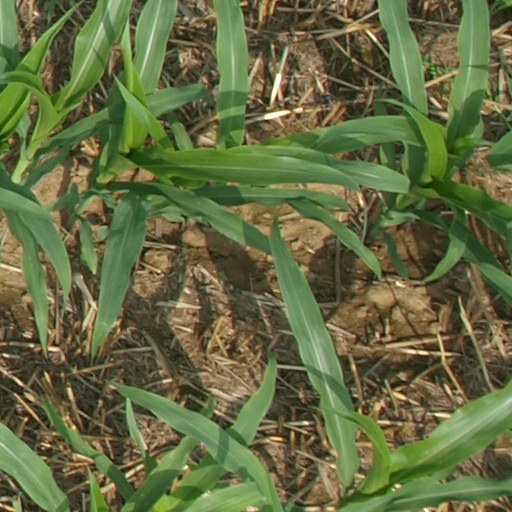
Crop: maize; corn